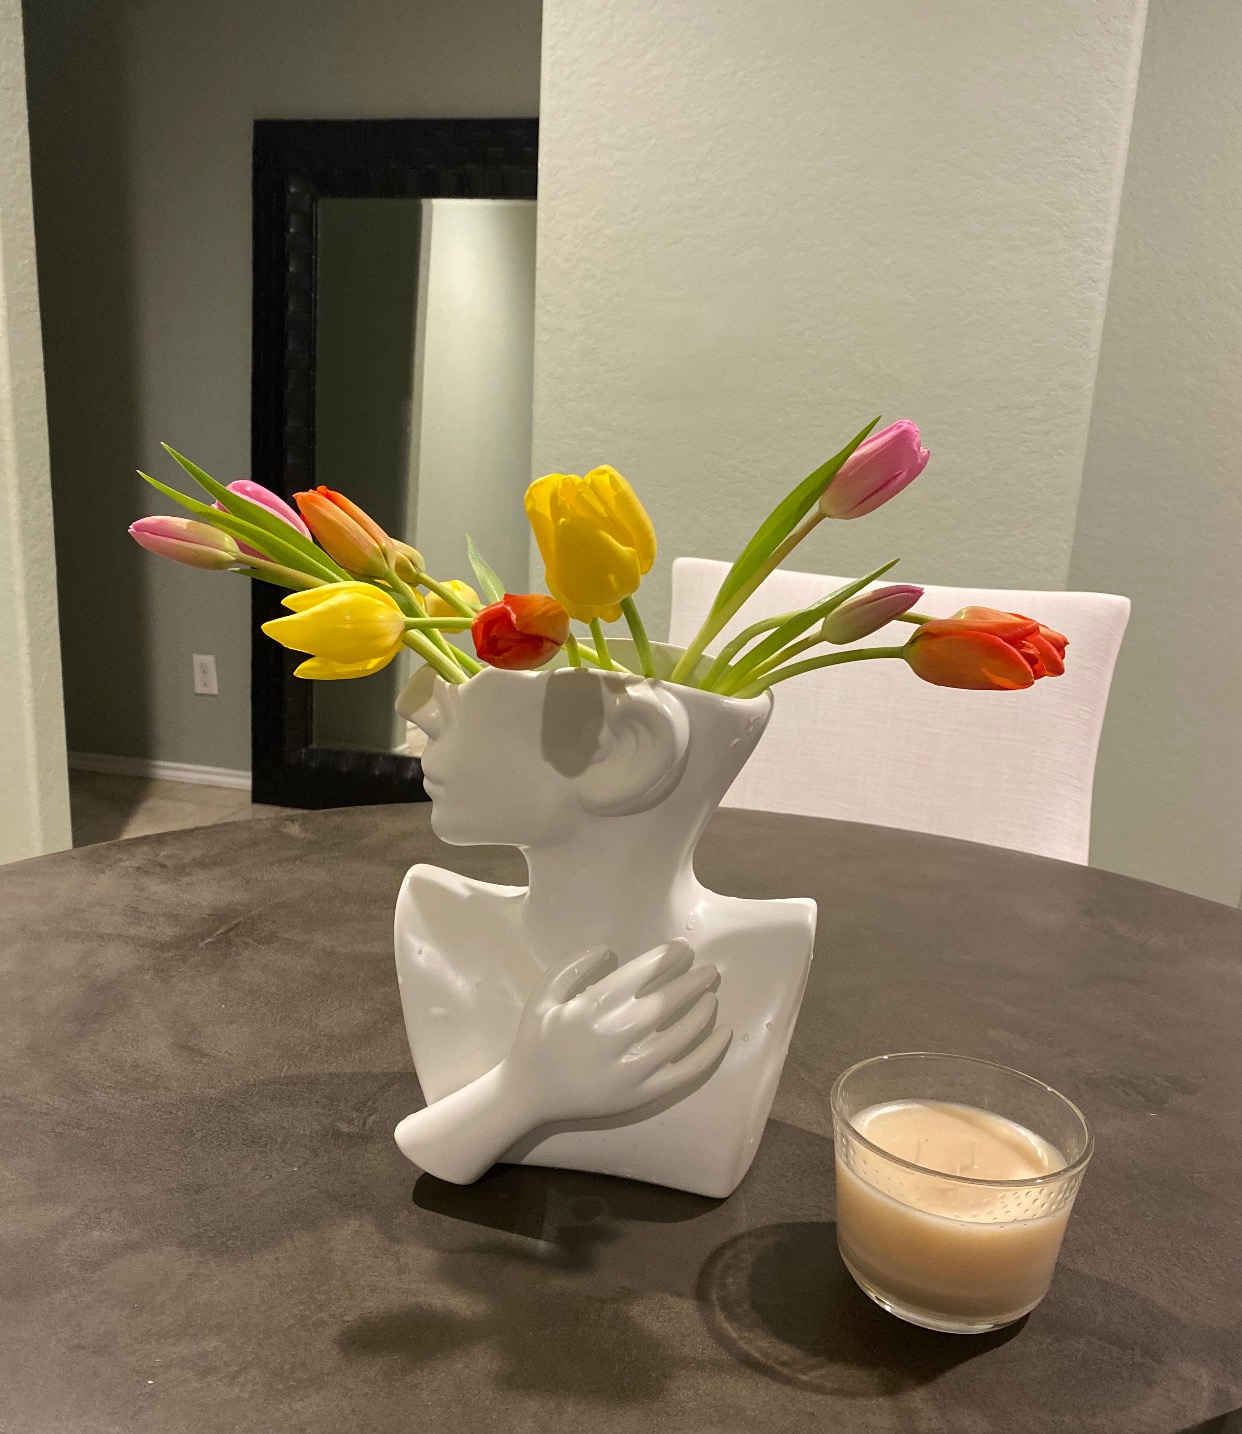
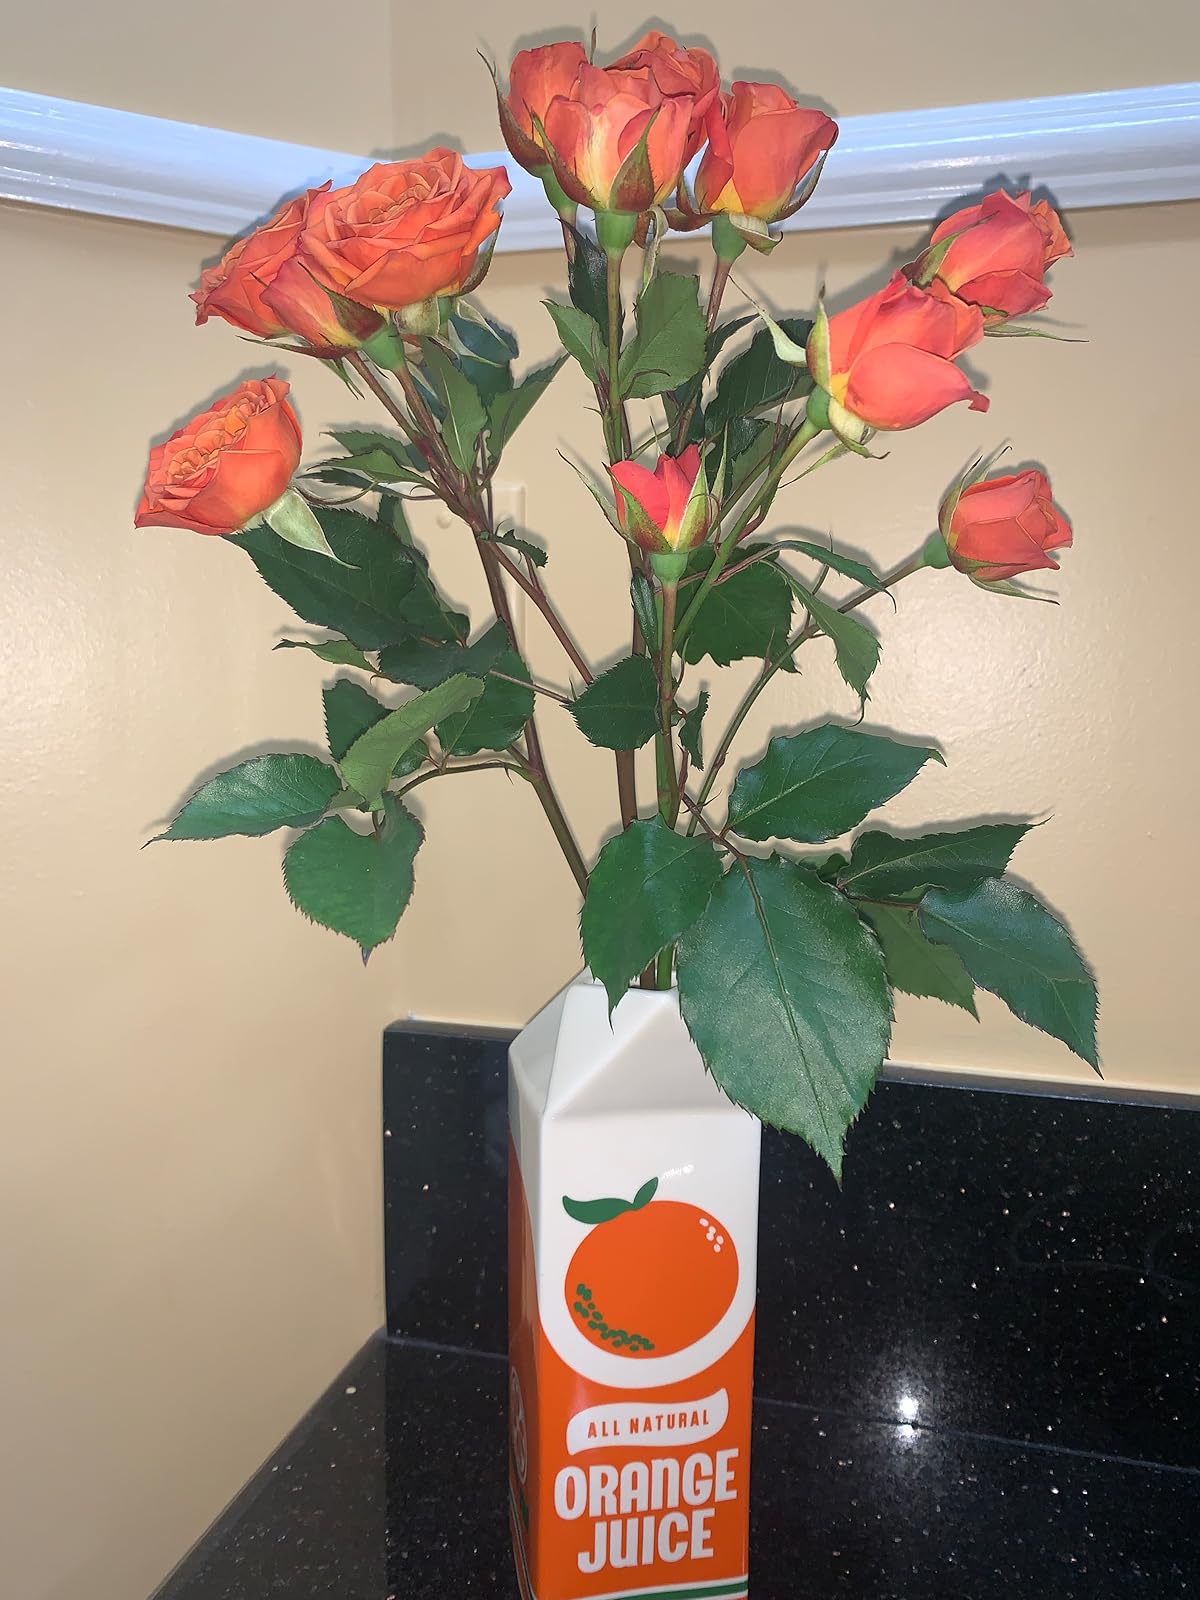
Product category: vase
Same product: no